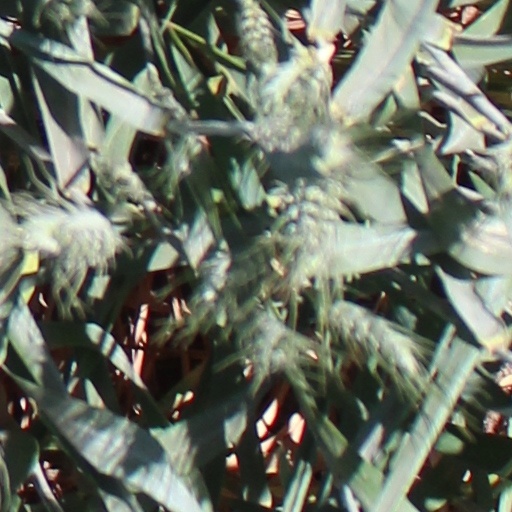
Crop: wheat